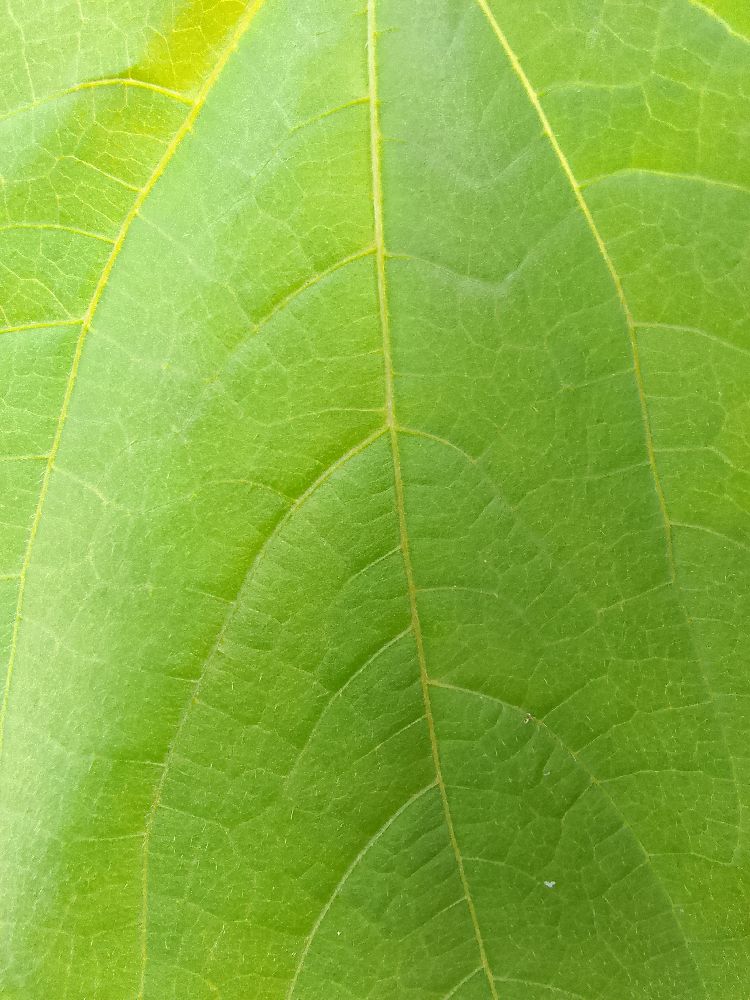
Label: healthy